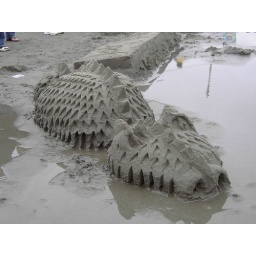
Gator entered in the sand castle competition